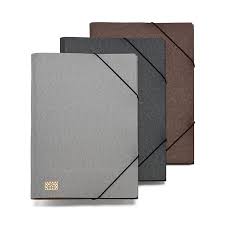
Waste category: cardboard